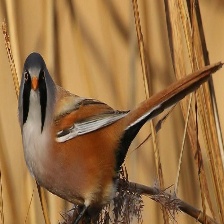
Species: BEARDED REEDLING
Scientific name: PANURUS BIARMICUS